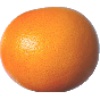
Label: pink_grapefruit